Inuit clothing

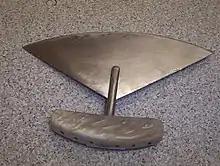
Refer to caption

Inuit infants wore little to no clothing, as they were usually held close to their mother in the . What clothing they did wear, usually a small jacket, cap, mittens, or socks, was made from the thinnest skins available: fetal or newborn caribou, crow, or marmot. The Qikirtamiut of the Belcher Islands in Hudson Bay sewed bonnets for their infants from the delicate neck and head skins of eider ducks.